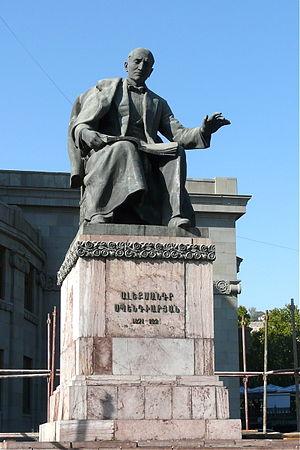
Alexandre Spendarian, Spendiaryan, ou Spendiarov est un compositeur et chef d'orchestre arménien. Il est considéré comme le père de la musique classique arménienne. Il a donné son nom au théâtre national d'opéra et de ballet de l'opéra d'Erevan.
La liste de statues d'Erevan regroupe l'ensemble des statues de la ville d'Erevan en Arménie. Cette liste se veut aussi exhaustive que possible.